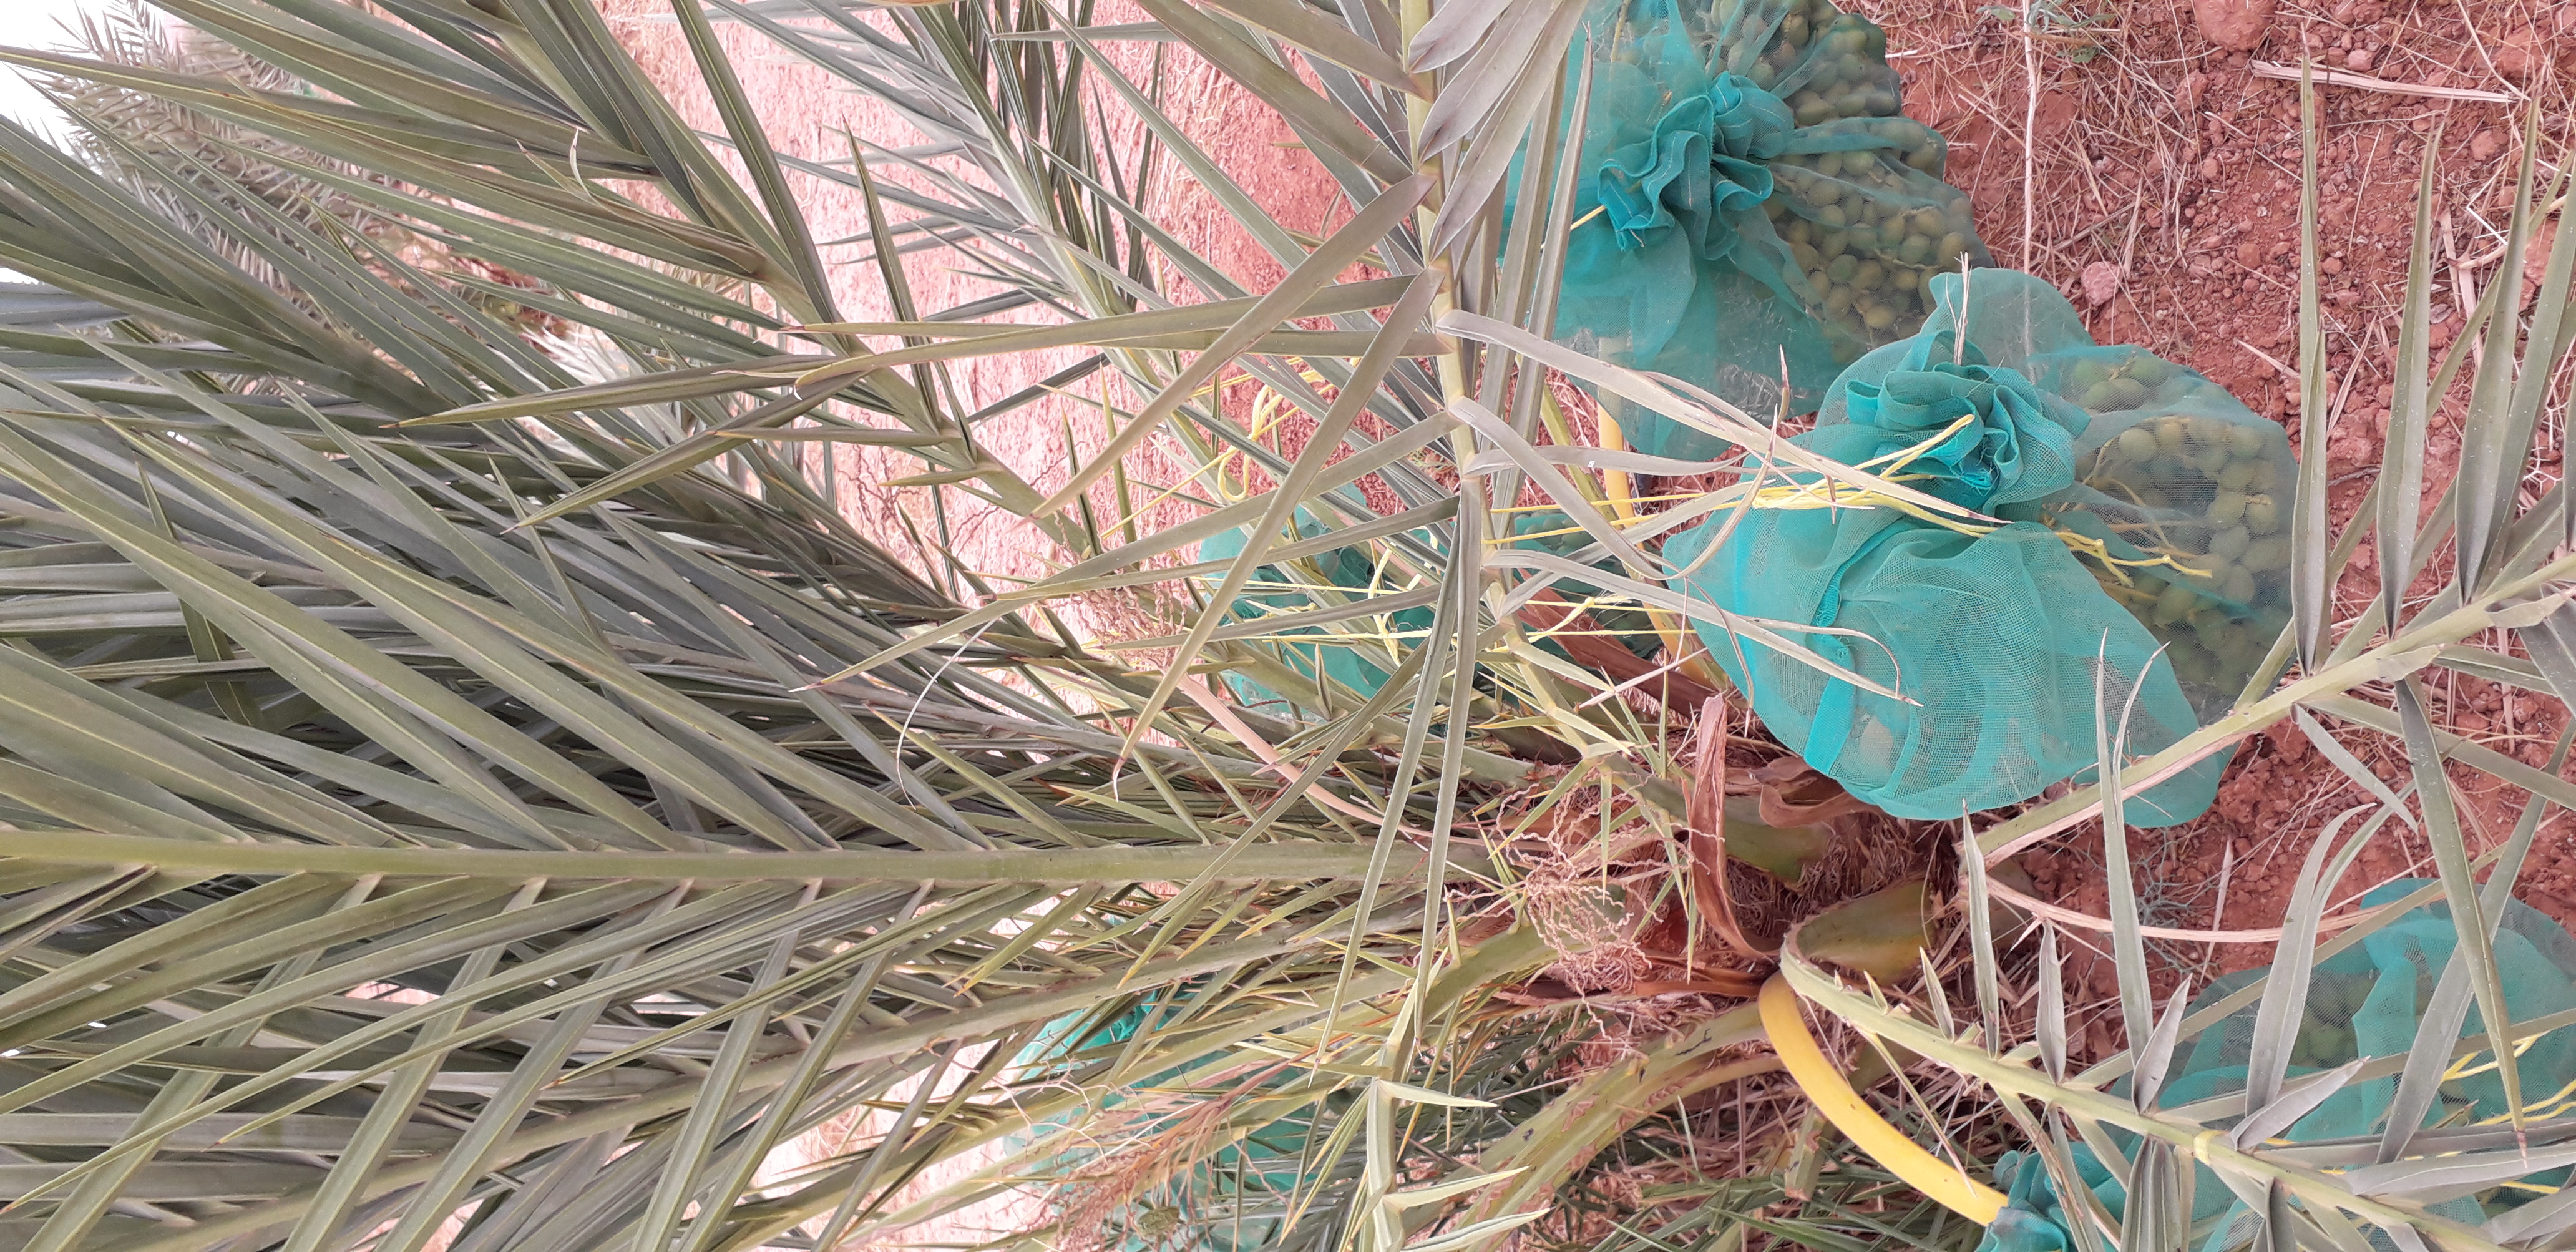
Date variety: kholt